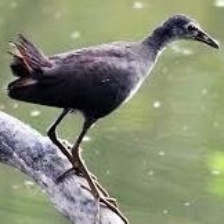
Species: WHITE BREASTED WATERHEN
Scientific name: AMAURORNIS PHOENICURUS
ImageNet parent category: european_gallinule